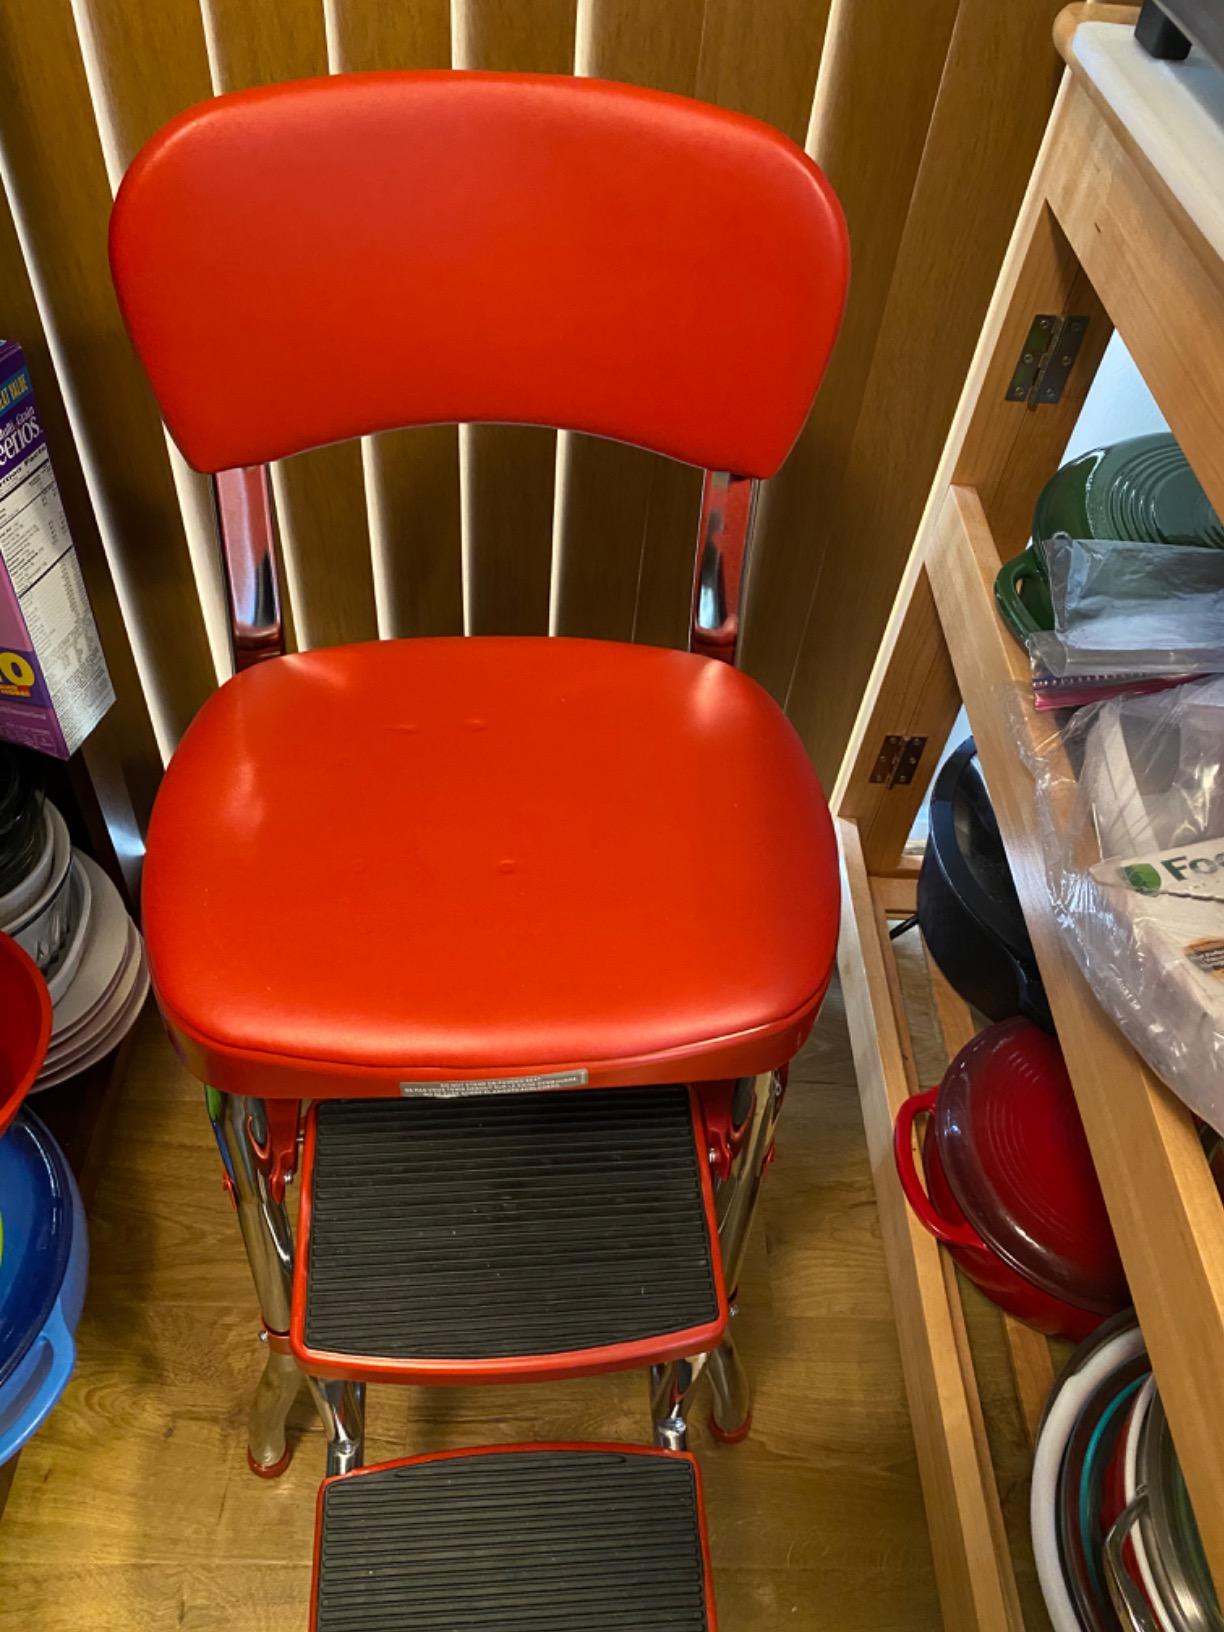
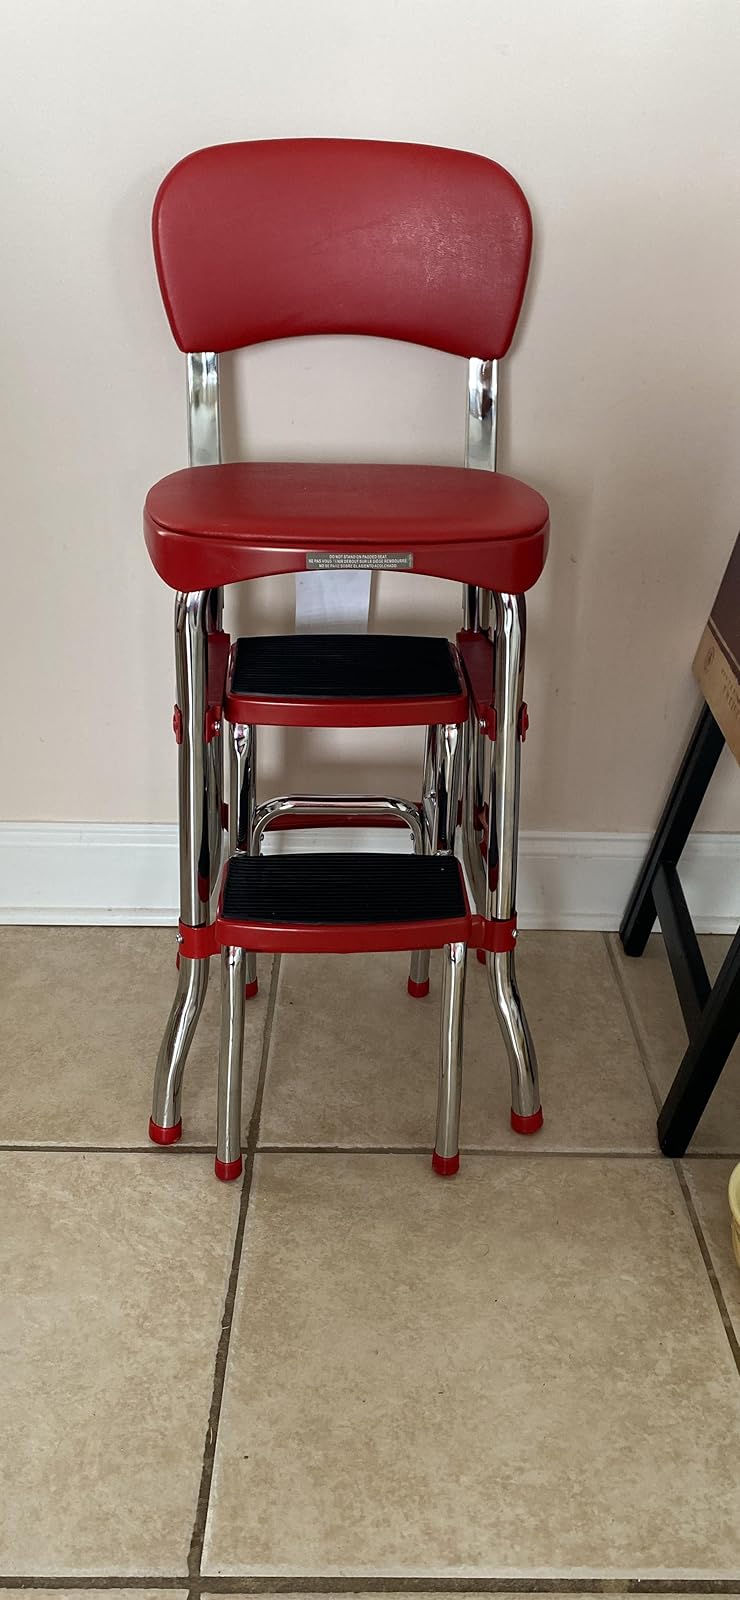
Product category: items_chair
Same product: yes